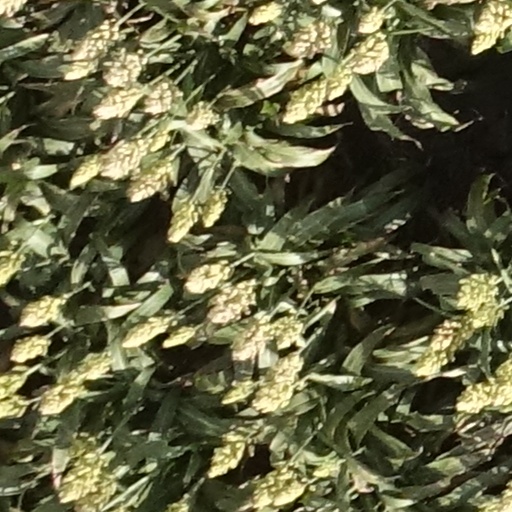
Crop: sorghum